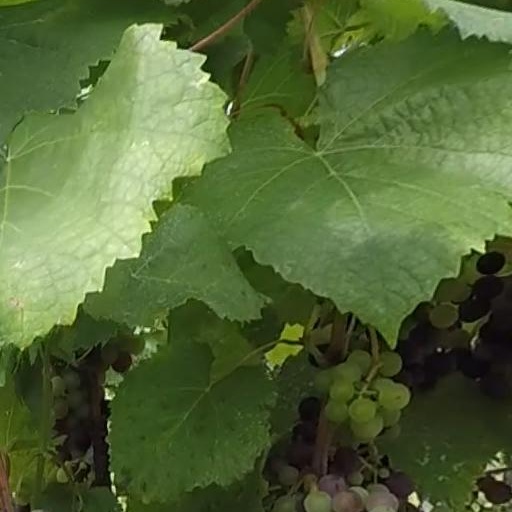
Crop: grape